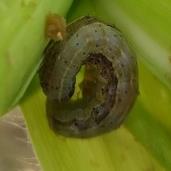
Crop: Maize
Condition: spodoptera-frugiperda-p